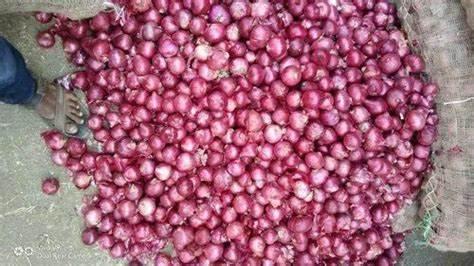
Kuna rundo la vitunguu ambavyo vina rangi ya zambarau.Vitunguu vinaonekana kuiva na vimevunwa tu shambani. Vitunguu pia vinaonekana tayari kuuzwa kwa sababu viko kando ya magunia mengine ya vitunguu.